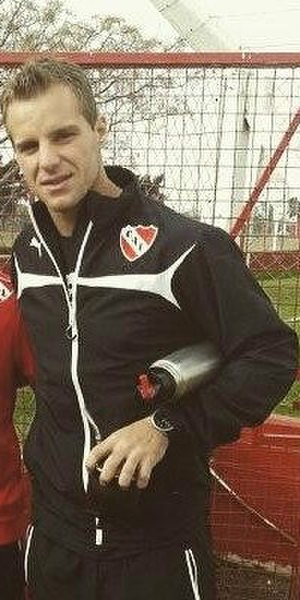
Diego Matías Rodríguez
Diego Matías Rodríguez er en argentinsk fodboldspiller.